Hilltop (Columbus, Ohio)

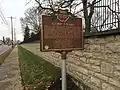
Camp Chase state historical marker

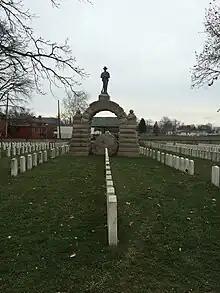
Camp Chase, a memorial to 2,260 Confederate soldiers from the Civil War who died in Camp Chase.

The name of this area derives from Lucas Sullivant, who was first deeded this land. For a time the area was known as Sullivant’s Hill and as time went on, the ownership of the land was transferred and the name was changed to the Hilltop. As the area is an assortment of smaller neighborhoods, the Greater Hilltop is used in some publications to describe this neighborhood, while Hilltop is also used and is a name that helped combine them all.